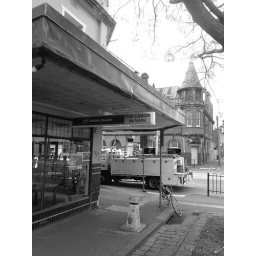
brunswick - the sign on the building says 'the labor in vain'